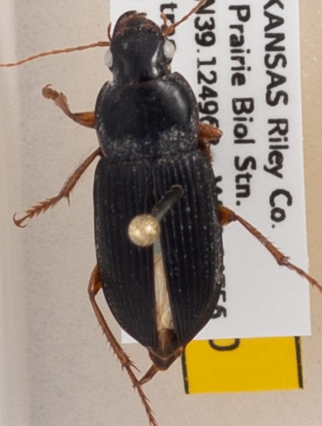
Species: Harpalus pensylvanicus
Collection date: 2019-09-11
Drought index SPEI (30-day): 1.498
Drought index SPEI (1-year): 1.69
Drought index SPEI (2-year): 1.029